Commedia dell'arte

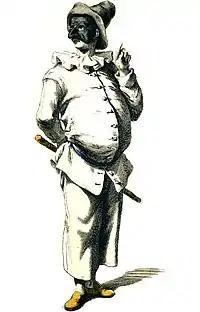
Pulcinella, drawn by Maurice Sand

The first recorded commedia dell'arte performances came from Rome as early as 1551. Commedia dell'arte was performed outdoors in temporary venues by professional actors who were costumed and masked, as opposed to, which were written comedies, presented indoors by untrained and unmasked actors. This view may be somewhat romanticized since records describe the Gelosi performing Tasso's "Aminta", for example, and much was done at court rather than in the street. By the mid-16th century, specific troupes of performers began to coalesce, and by 1568 the Gelosi became a distinct company. In keeping with the tradition of the Italian Academies, the Gelosi adopted as their impress (or coat of arms) the two-faced Roman god Janus. Janus symbolized both the comings and goings of this travelling troupe and the dual nature of the actor who impersonates the "other". The Gelosi performed in northern Italy and France, where they received protection and patronage from the King of France. Despite fluctuations, the Gelosi maintained stability for performances with the "usual ten": "two , four (two male and two female lovers), two Zanni, a captain and a (serving maid)". often performed inside in court theatres or halls, and also as some fixed theatres such as Teatro Baldrucca in Florence. Flaminio Scala, who had been a minor performer in the Gelosi, published the scenarios of the commedia dell'arte around the start of the 17th century, really in an effort to legitimize the form—and ensure its legacy. These scenarios are highly structured and built around the symmetry of the various types in duet: two Zanni, , and , etc.